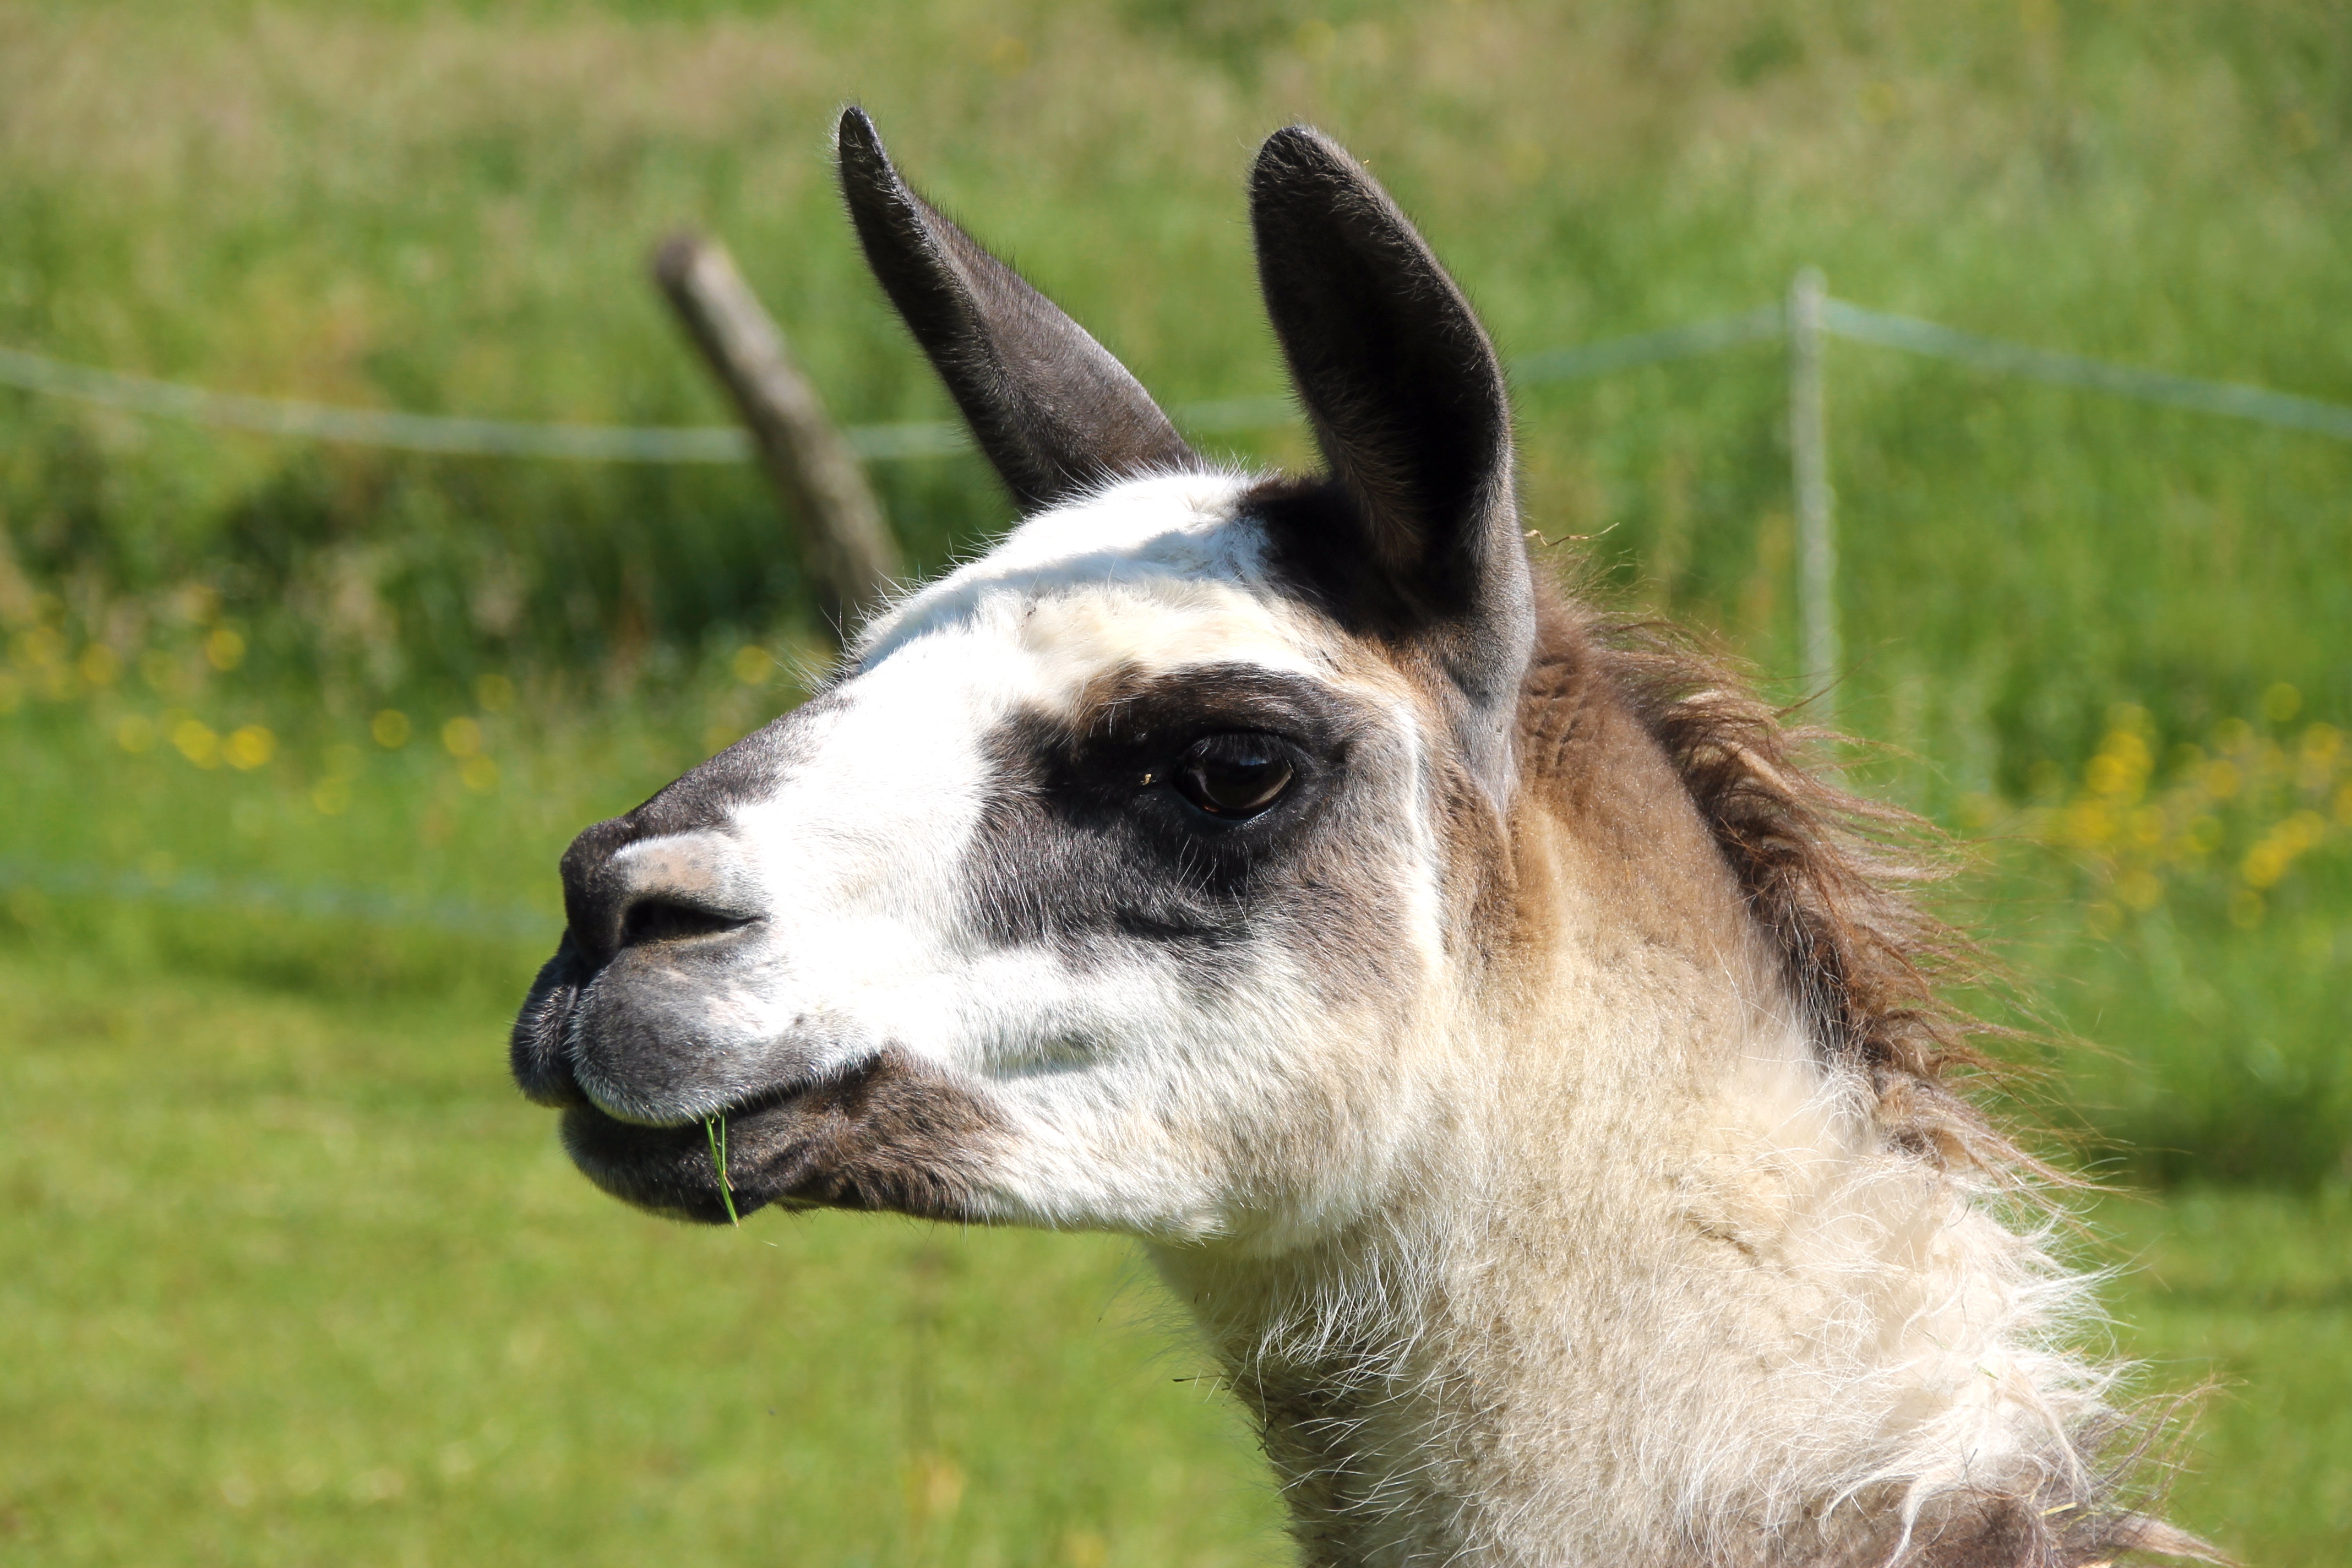
nature, grass, animal, pasture, mammal, mane, fauna, llama, alpaca, animals, vertebrate, camel like mammal, horse like mammal